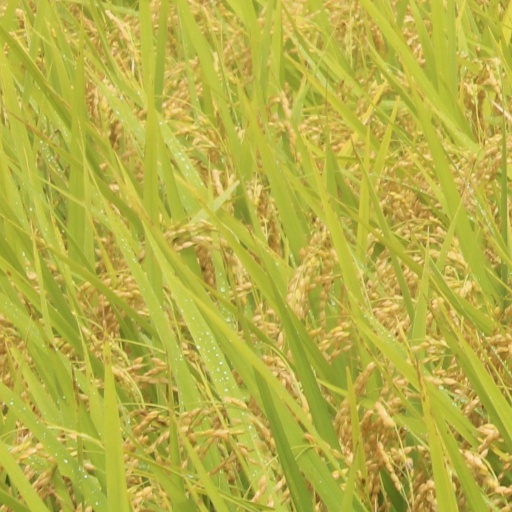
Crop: rice